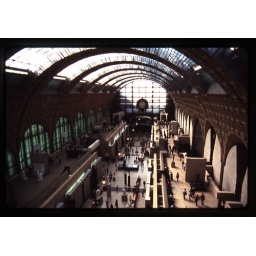
Musee d'Orsay, III (formerly a train station, &amp;quot;Gare d'Orsay&amp;quot;; escaped wrecking ball in the 1970s)